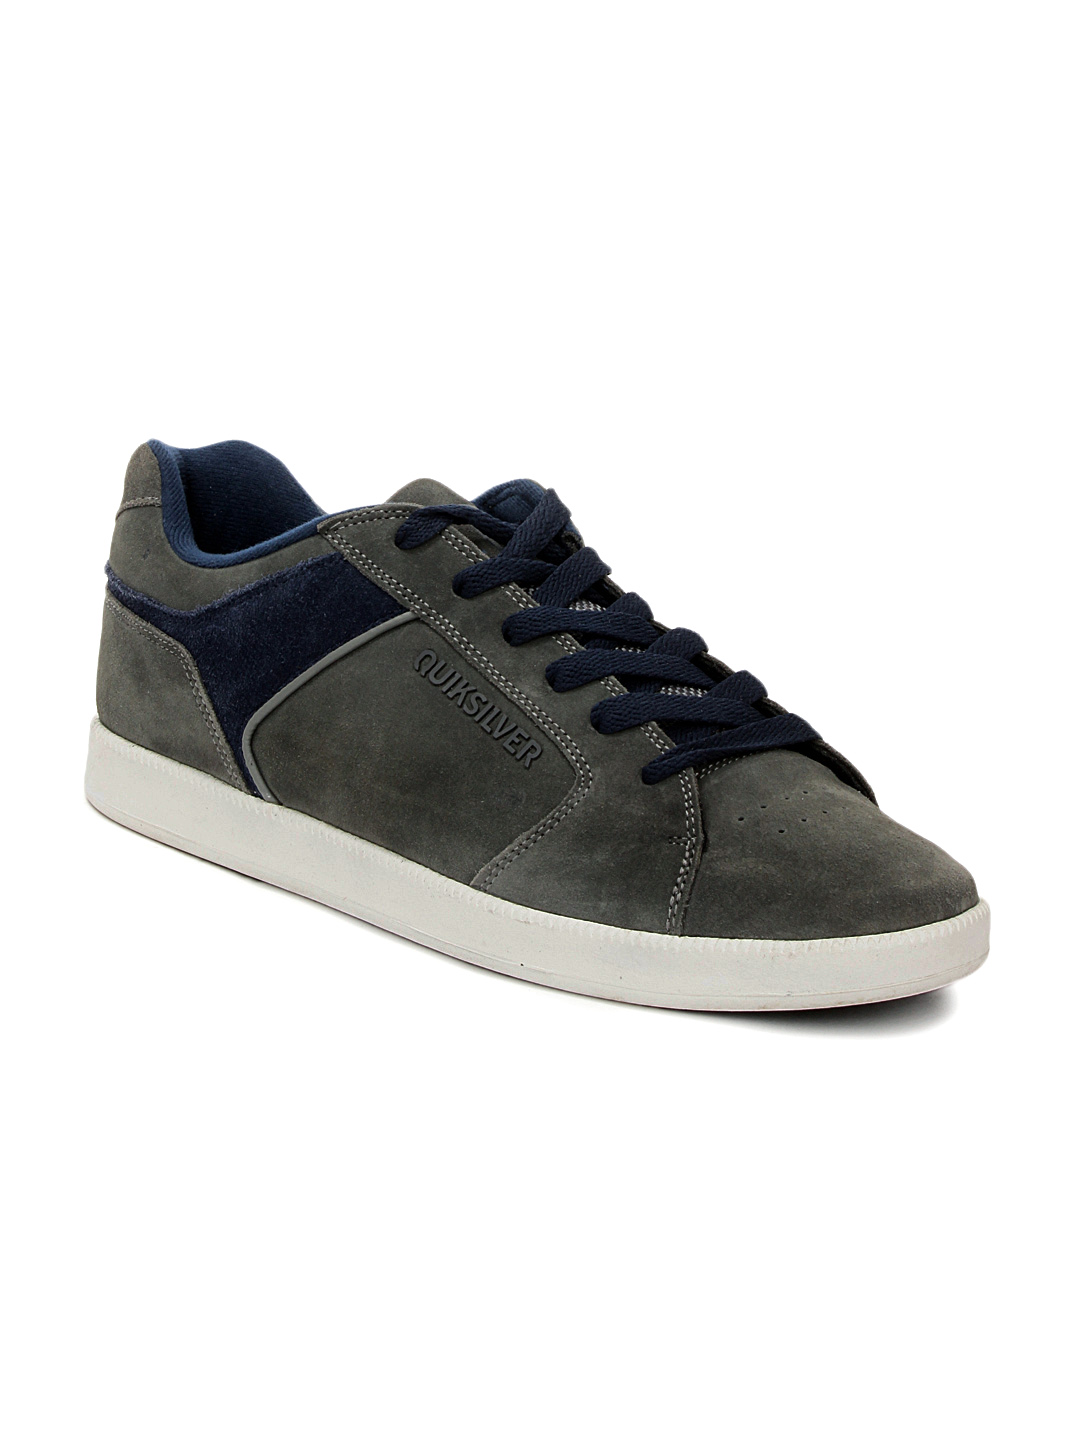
Quiksilver Men Grey Area 3 Slim Shoes
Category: Footwear / Shoes / Casual Shoes
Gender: Men
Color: Grey
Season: Summer 2012
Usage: Casual